Nasos Ktorides

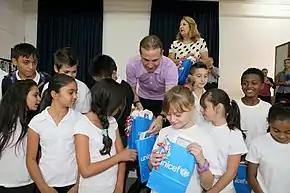
UNICEF Goodwill Ambassador Nasos Ktorides with children

Nasos Ktorides also believes that it is necessary to reciprocate the gift of life with love towards our fellow human beings. For this reason in 2008 he formalized his longstanding altruistic activities with the establishment of a not-for-profit, philanthropic fund, the Athanasios Ktorides Foundation. The Foundation grants 10 full scholarships for studies in leading European and American universities for 2018—2019. The Foundation was also the main organizer of the Quantum Nicosia Marathon in 2010 and has made significant